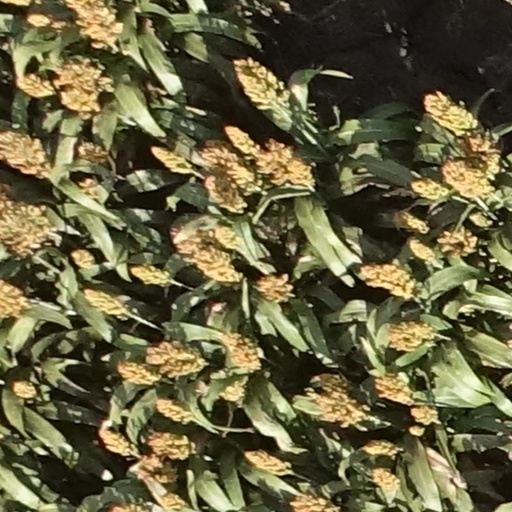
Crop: sorghum